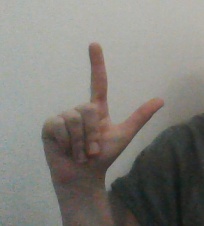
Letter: laam